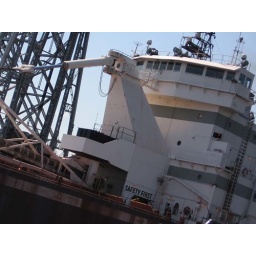
ship under bridge